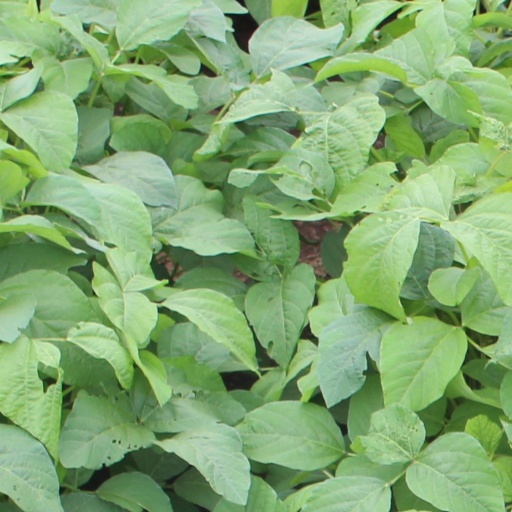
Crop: soybean